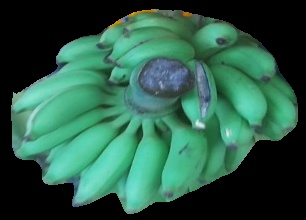
Variety: elakki-bale
Grade: grade2